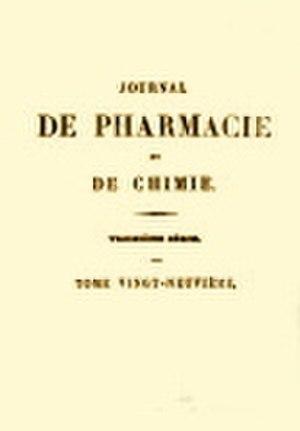
Bernard Courtois est un salpêtrier et un chimiste français connu pour ses découvertes de la morphine, et surtout de l'iode, qui eurent des conséquences considérables en médecine et dans le développement de la photographie.